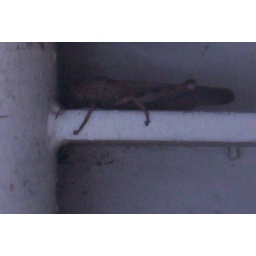
I saw this animal on a bridge in Esplugues, Barcelona